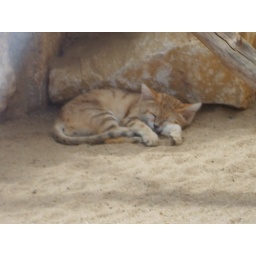
A sand cat at marwell zoo. Taken by kieran ryan, 13, junior catergory, animals and nature catergory, email ryank005@googlemail.com